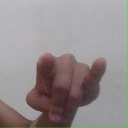
अक्षर: च